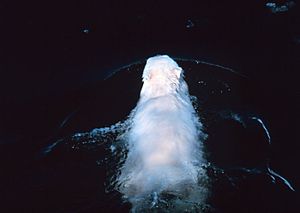
Bjørneøen / Historie
Et møde med en svømmende isbjørn i 1596 gav øen sit navn
Bjørneøen er en ø i Barentshavet på 178 km². Øen blev opdaget af den nederlandske opdagelsesrejsende Willem Barents i 1596. På vej til land mødte hans folk en svømmende isbjørn, hvilket har givet navn til øen. Den afsiddesliggende ø hører under Norge, og ligger et stykke syd for Spitsbergen i øgruppen Svalbard. Alligevel regnes den normalt som en del af øgruppen, og er da også en del af Svalbard administrativt set. Siden 1900-tallet er øen på grund af sin beliggenhed strategisk set blevet stadig mere attraktiv, både fra en militær, økonomisk og resourcemæssig synsvinkel.